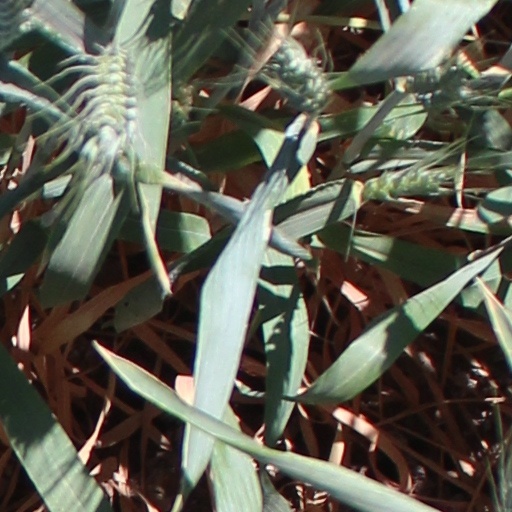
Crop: wheat